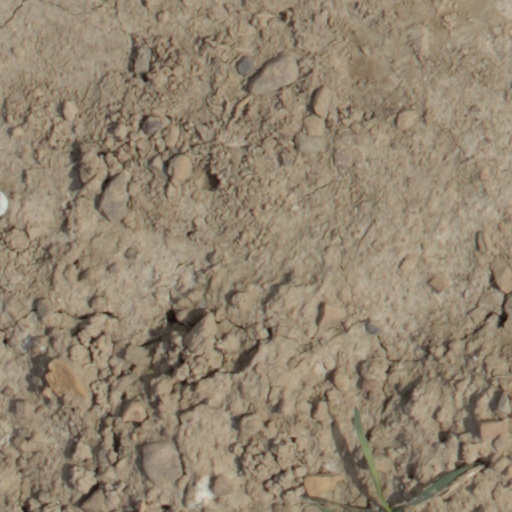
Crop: wheat